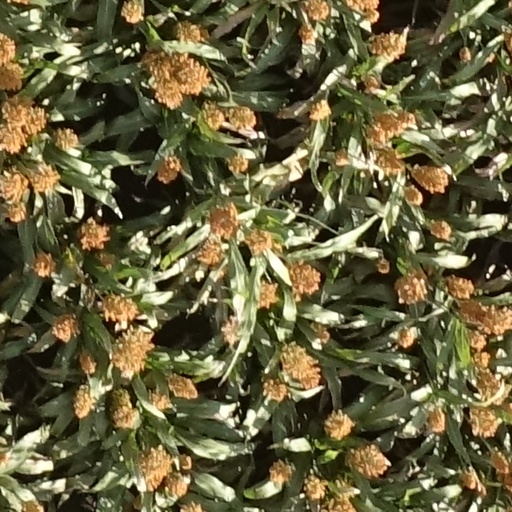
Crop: sorghum